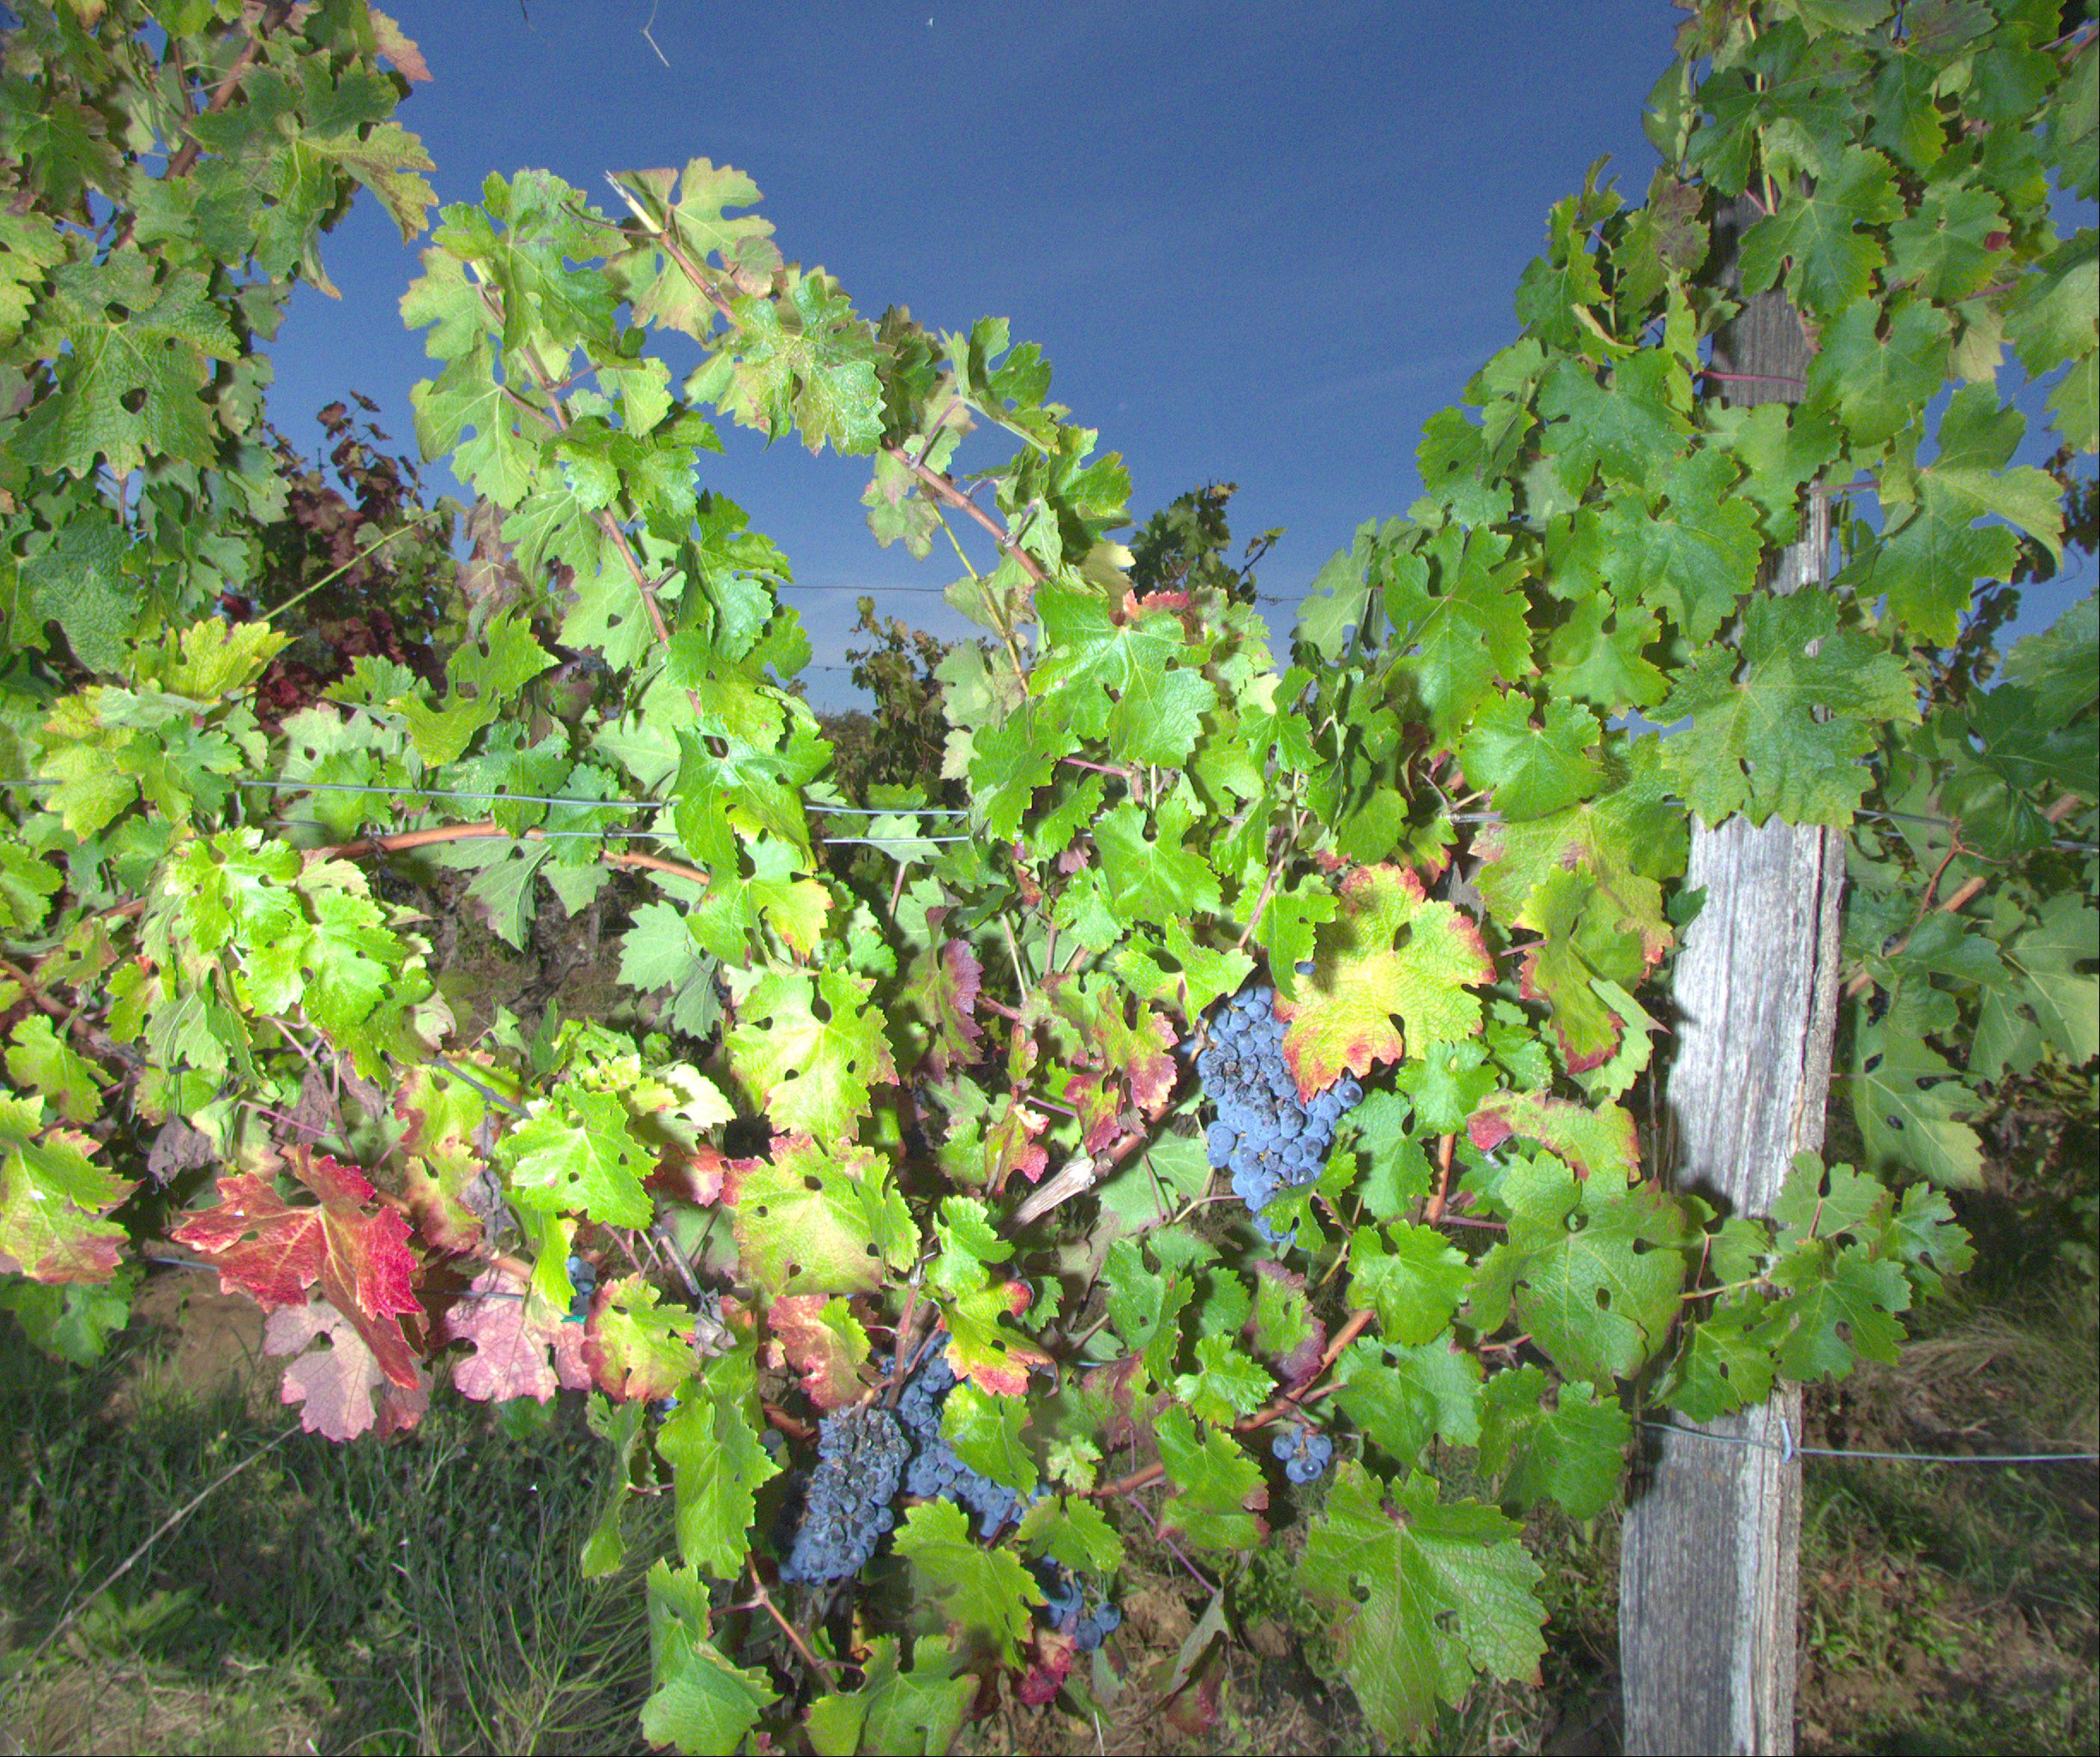
Grape variety: cabernet-sauvignon
Disease: confounding disease (conf+)